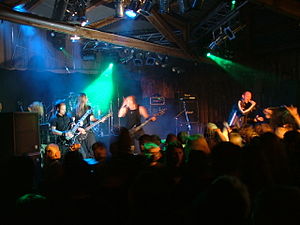
Mercenary
Mercenary (2007)
Mercenary er et dansk heavy metal-band fra Aalborg og stiftet i 1991.